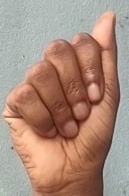
ASL sign: A